Blumentritt Road

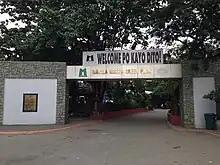
Manila North Green Park

Blumentritt Road is a major road in Manila, Philippines. It runs through the border of the City of Manila with Quezon City from Rizal Avenue in Santa Cruz district to G. Tuazon Street in Sampaloc district. The road also forms the southern boundary of the Manila North Cemetery. It is named after Bohemian professor and filipinologist Ferdinand Blumentritt.